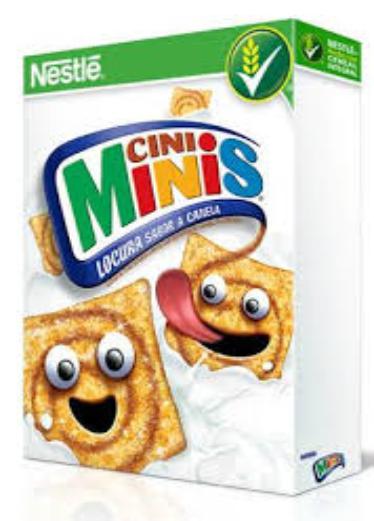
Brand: Cini Minis
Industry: Food